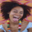
Label: woman